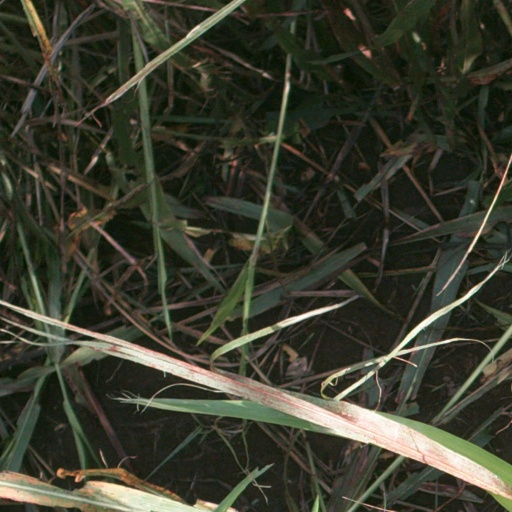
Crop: sorghum